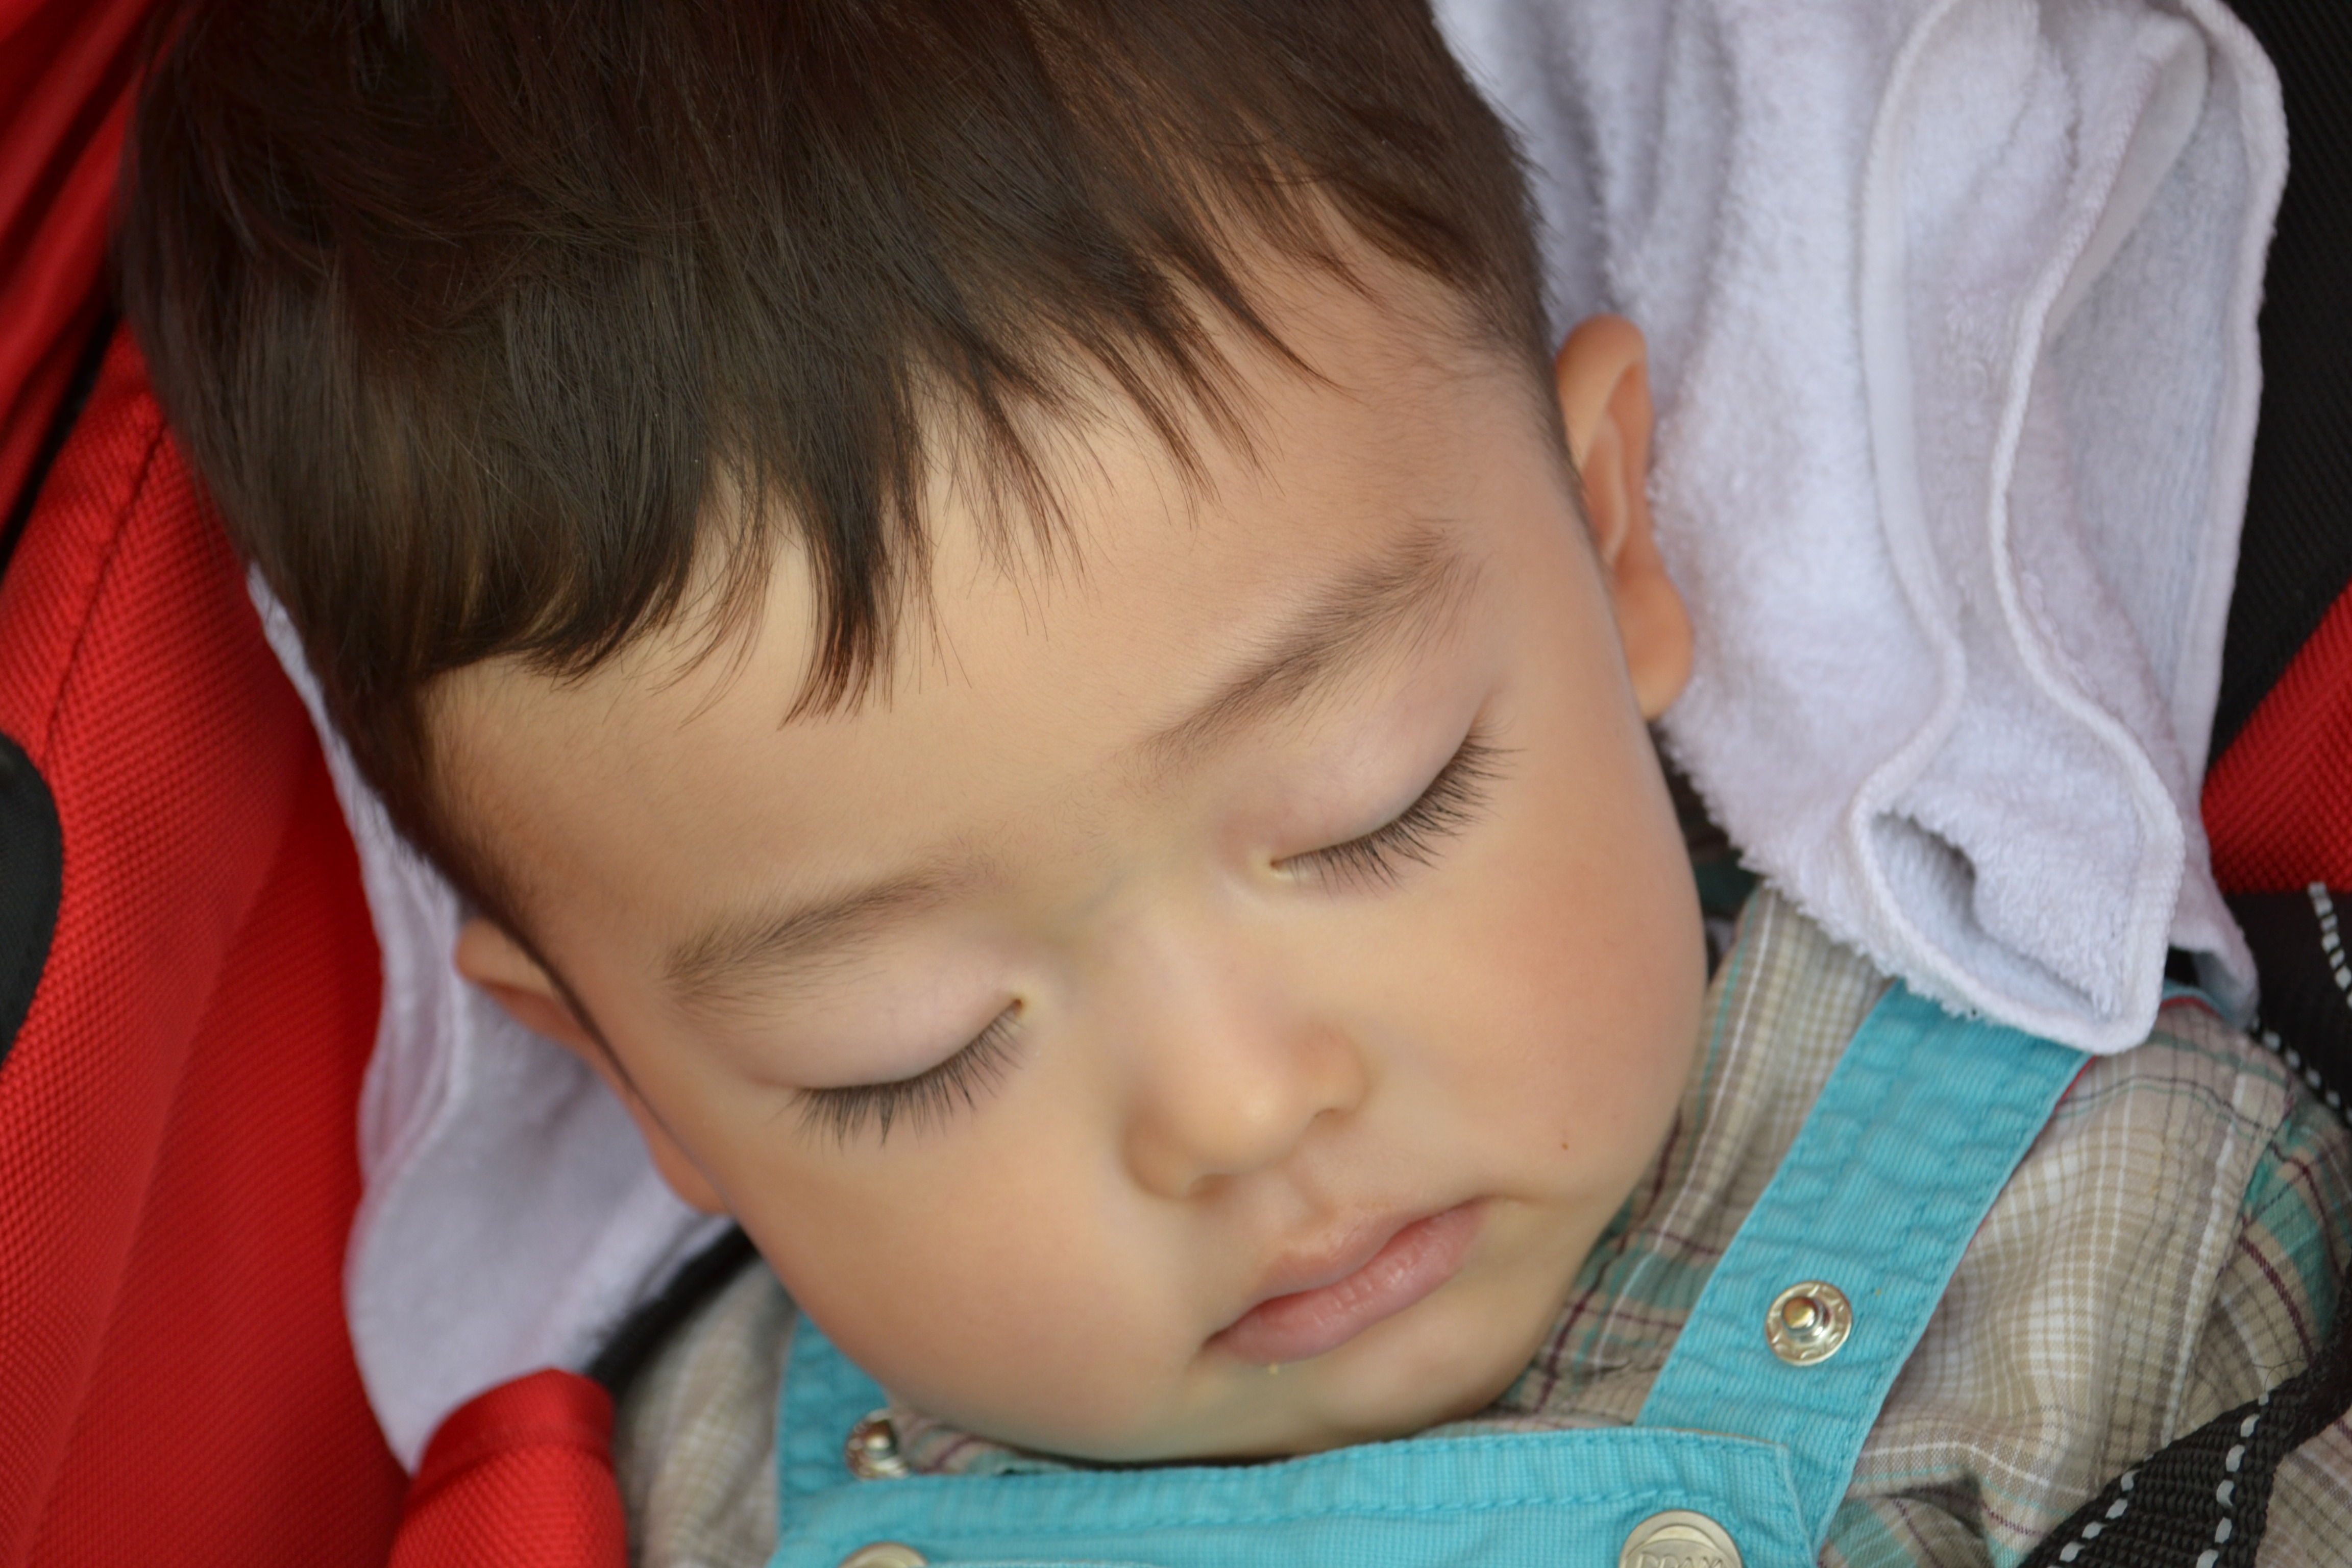
person, people, play, boy, love, child, baby, facial expression, human body, face, nose, infant, toddler, eye, head, skin, organ, republic of korea, hangul, bedtime, human action